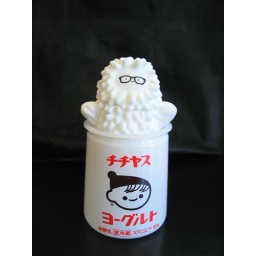
baby treeson jump in the cute cup